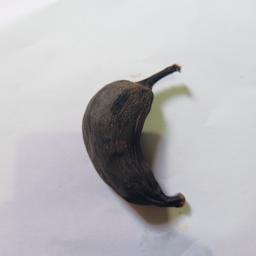
Banana variety: Bangla Kola